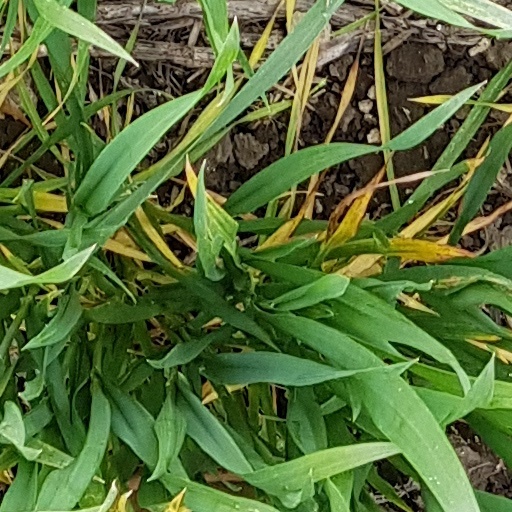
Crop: wheat